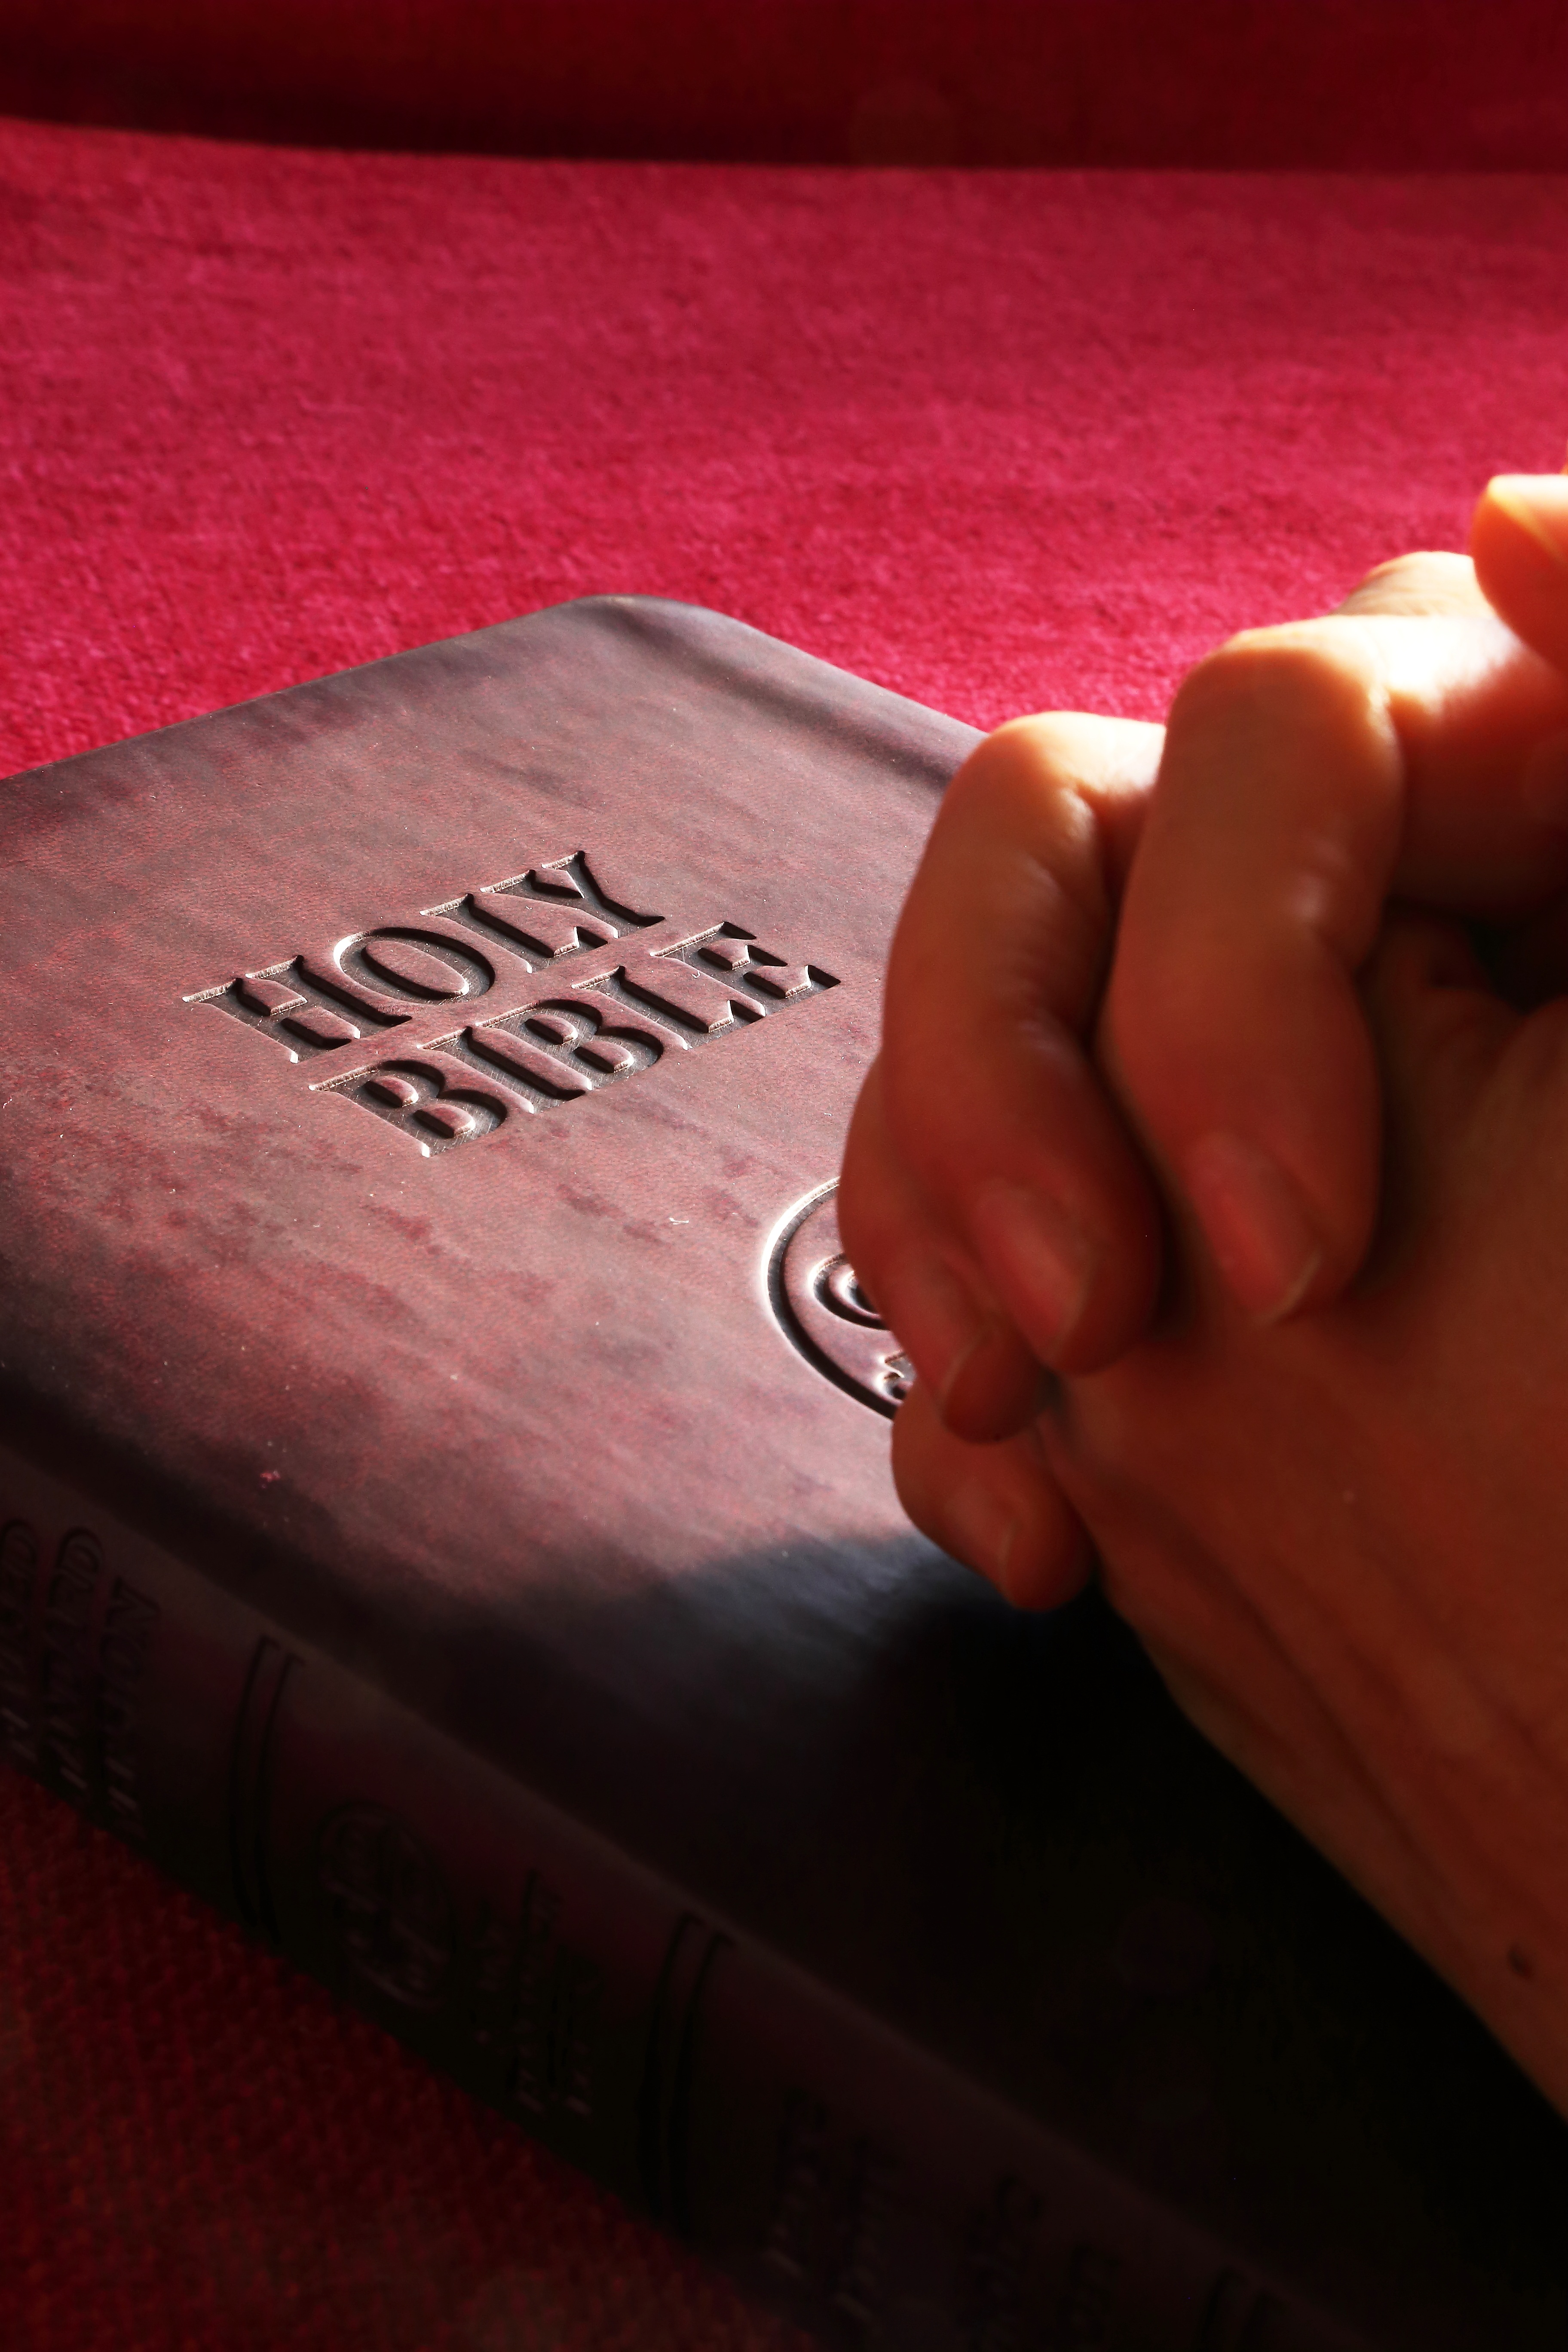
writing, hand, book, leg, love, finger, red, color, religion, church, cross, black, christian, bible, spiritual, pray, human body, scripture, religious, catholic, christ, study, hands, faith, jesus, prayer, christianity, worship, holy, gospel, shape, god, spirituality, belief, testament